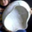
Label: bowl